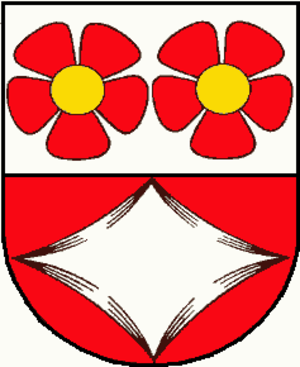
Bettwiesen est une commune suisse du canton de Thurgovie, située dans le district de Münchwilen.